Naan Mahaan Alla (1984 film)

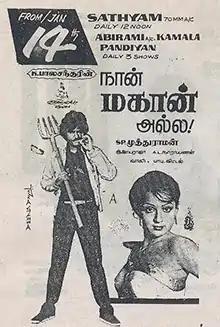
Theatrical release poster

Naan Mahaan Alla is a 1984 Indian Tamil-language action film directed by S. P. Muthuraman. The film stars Rajinikanth, Radha and M. N. Nambiar. It is a remake of the Hindi film "Vishwanath" (1978). The film was released on 14 January 1984, Pongal day and emerged a commercial success.